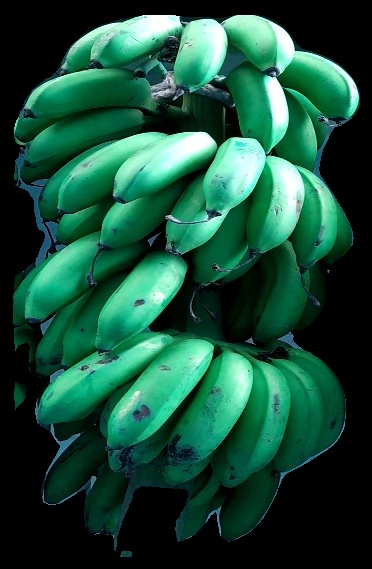
Variety: rasbale
Grade: grade2